The Merry Monarch (musical)

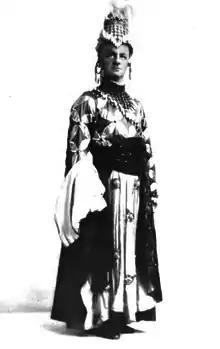
Francis Wilson as King Anso IV

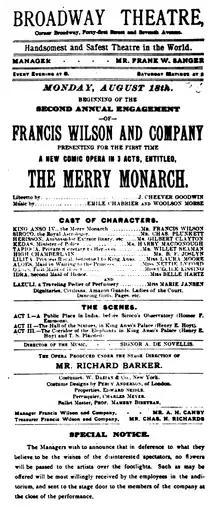
Opening night bill, August 18, 1890

The Merry Monarch is an 1890 comic opera that debuted at the Broadway Theatre in New York City. It is an English adaptation of the "L'étoile" with a book by J. Cheever Goodwin and new music by Woolson Morse. The work in set in India, with the second act taking place in the interior of the palace of King Anso IV.